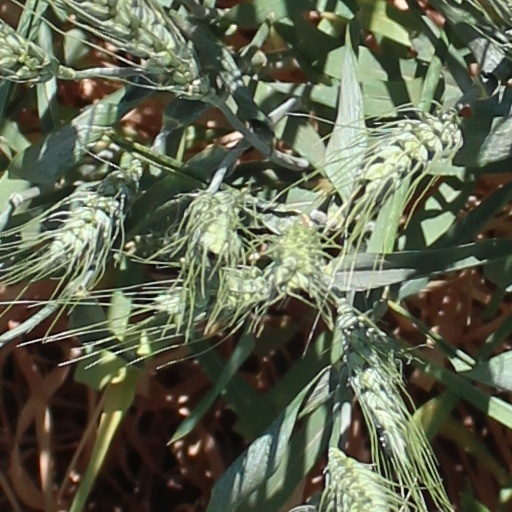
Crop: wheat